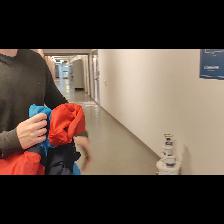
Label: Human